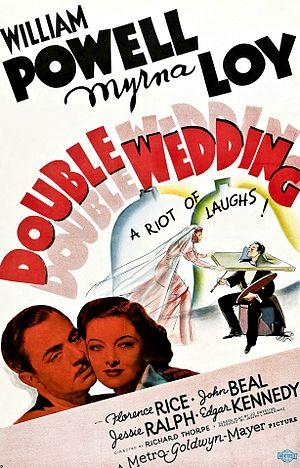
Mariage double est un film américain réalisé par Richard Thorpe, sorti en 1937.